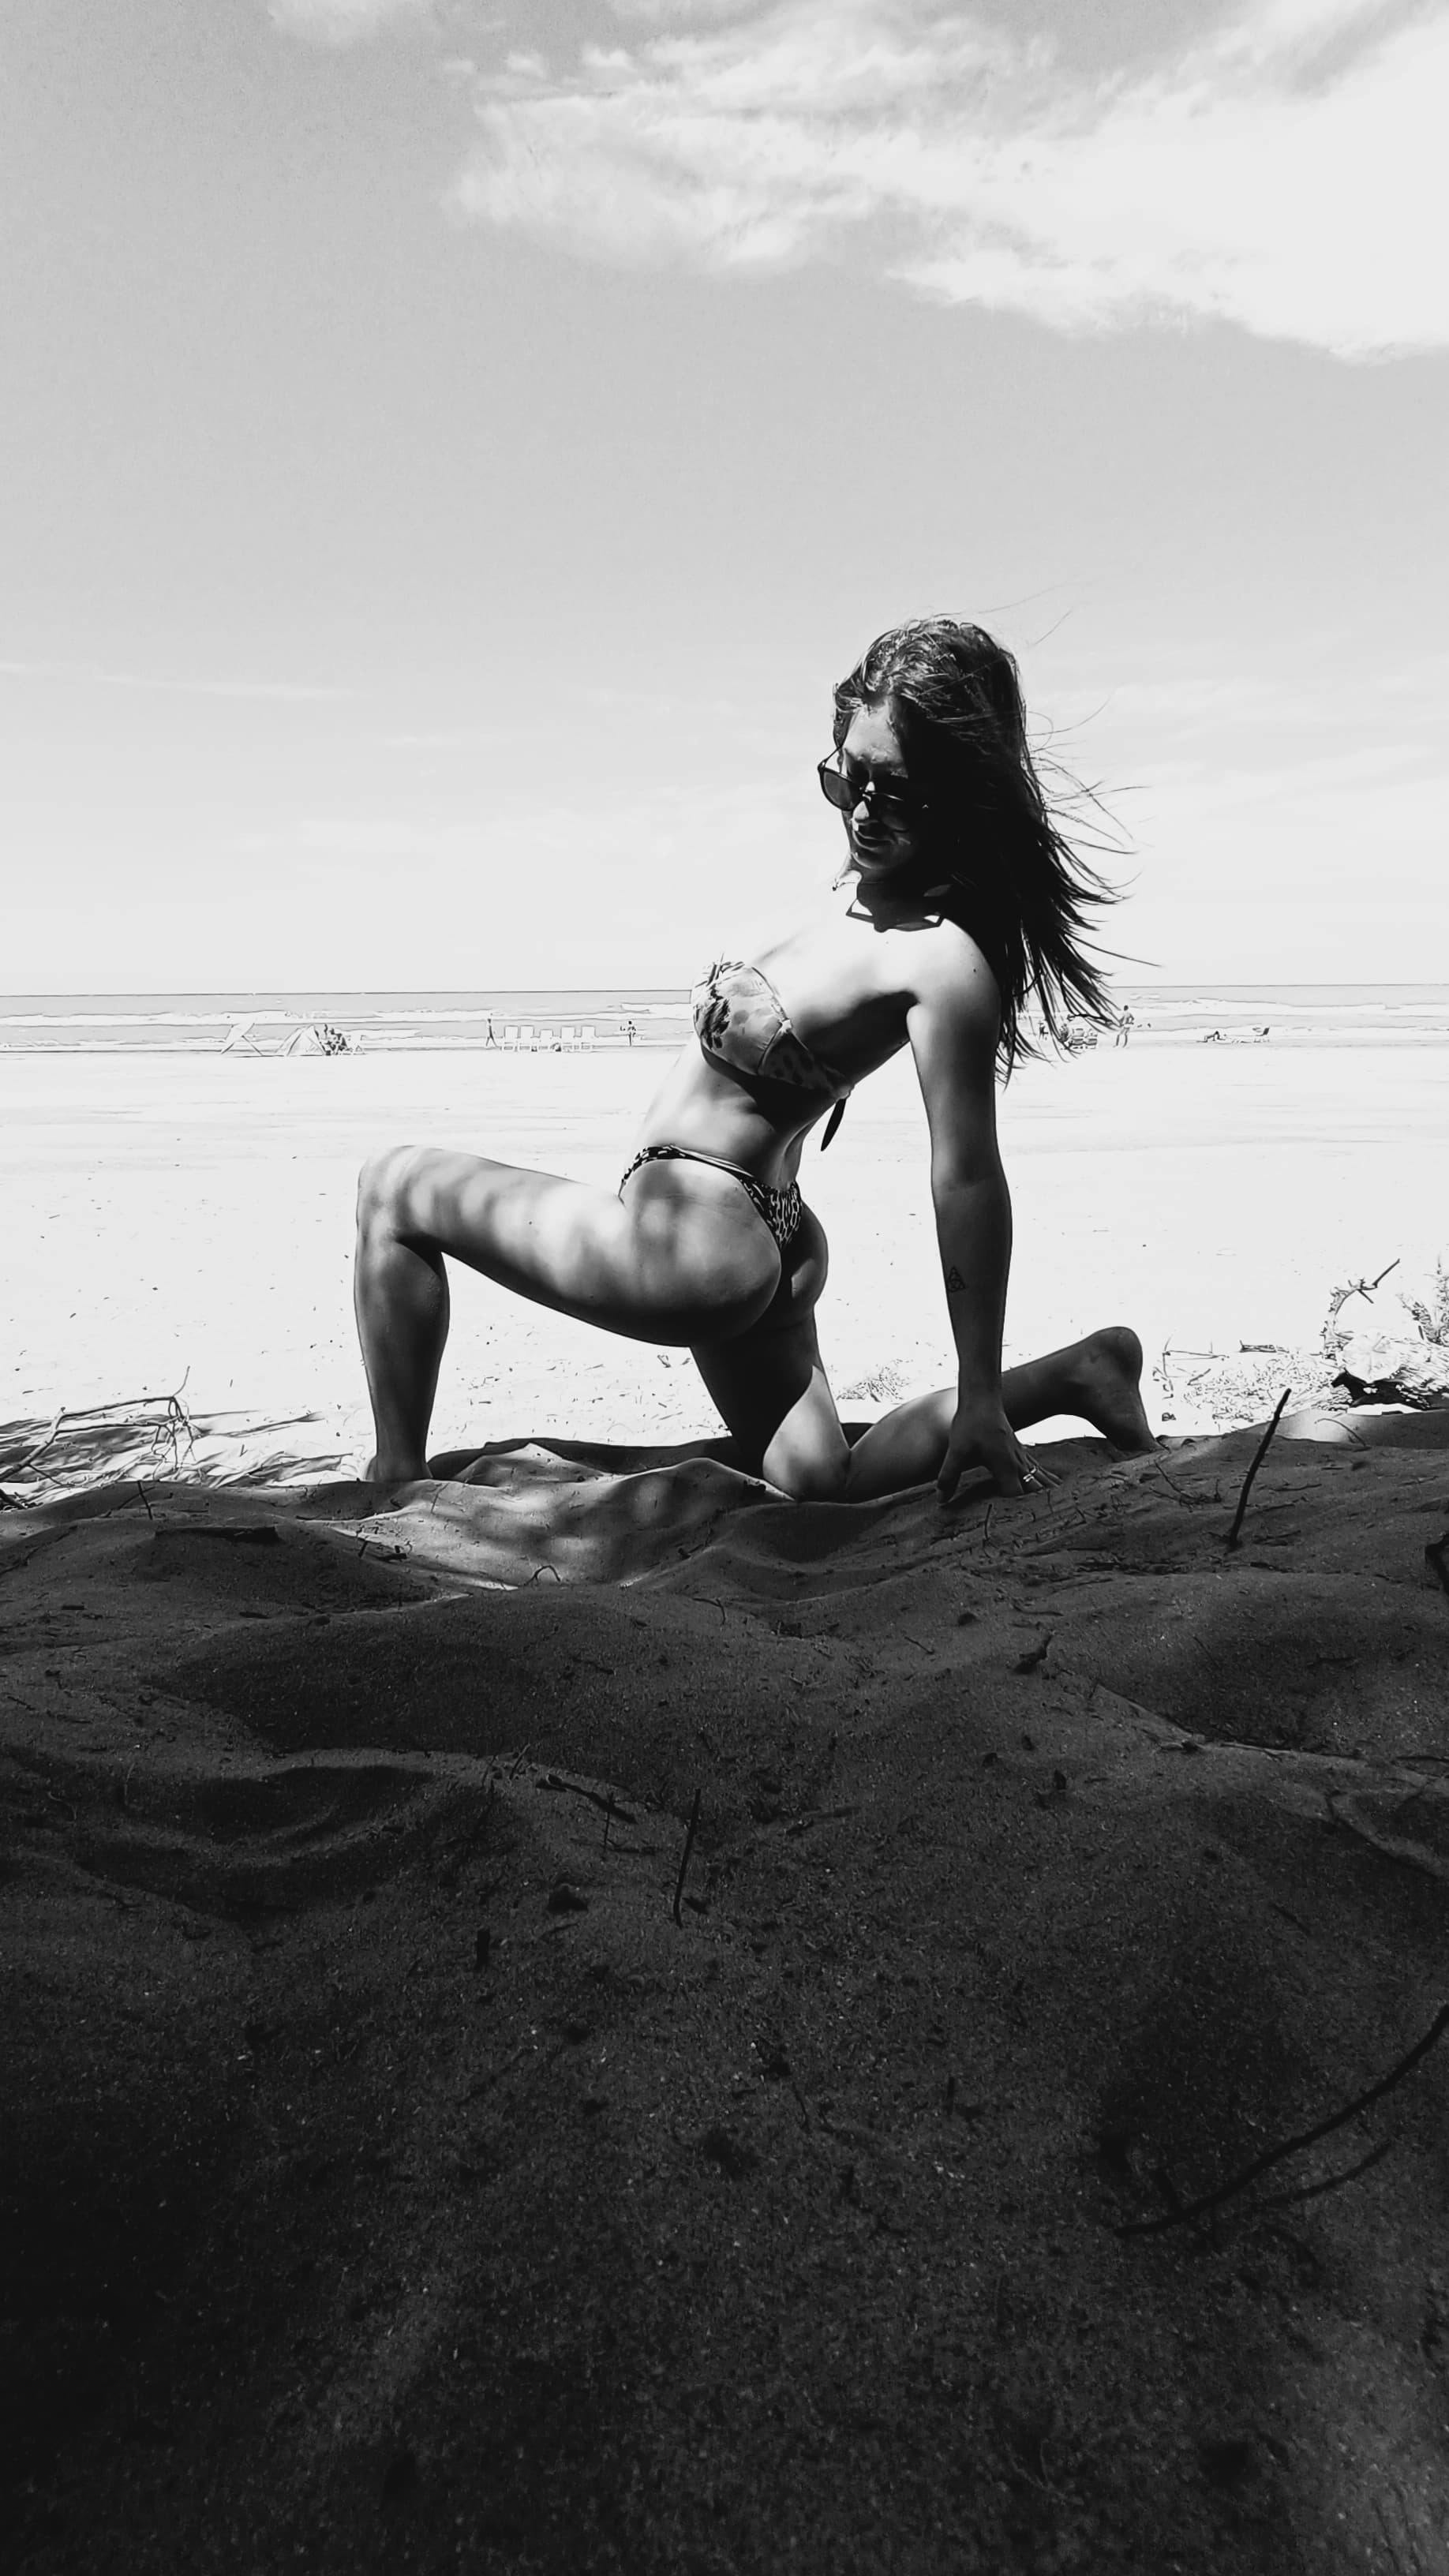
woman, photograph, monochrome photography, thigh, leg, beauty, black, model, black and white, art model, sea, bikini, monochrome, photo shoot, undergarment, waist, beach, ocean, sand, swimsuit, lingerie, bra, abdomen, physical fitness, foot, shore, coast, hip, fashion model, calf, vacation, barefoot, swimsuit top, stomach, sun tanning, active undergarment